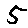
Label: 5